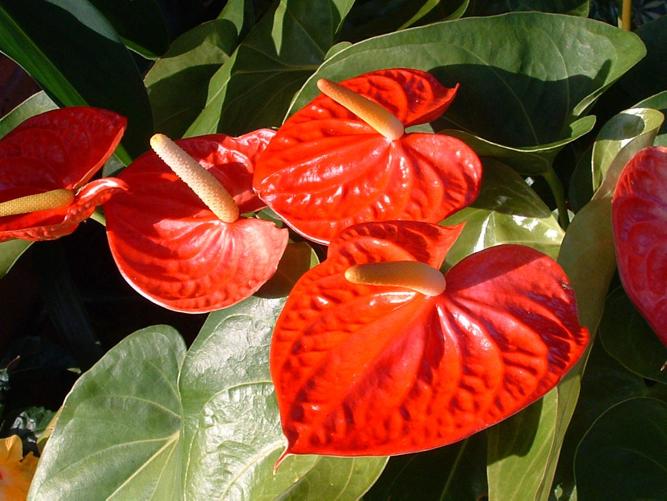
Label: anthurium